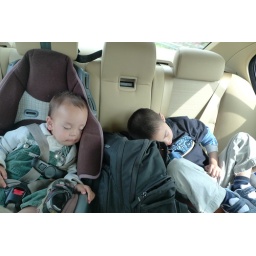
road trip in south France-boys sleeping